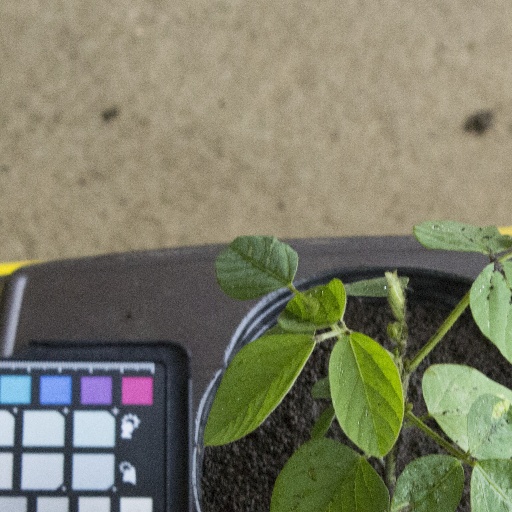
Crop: soybean